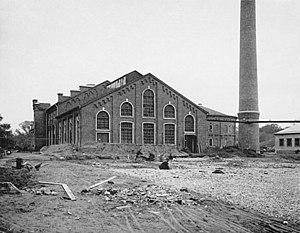
Usine à gaz. Usine à gaz à l'eau. (Moscou).